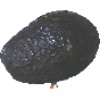
Label: Avocado ripe 1